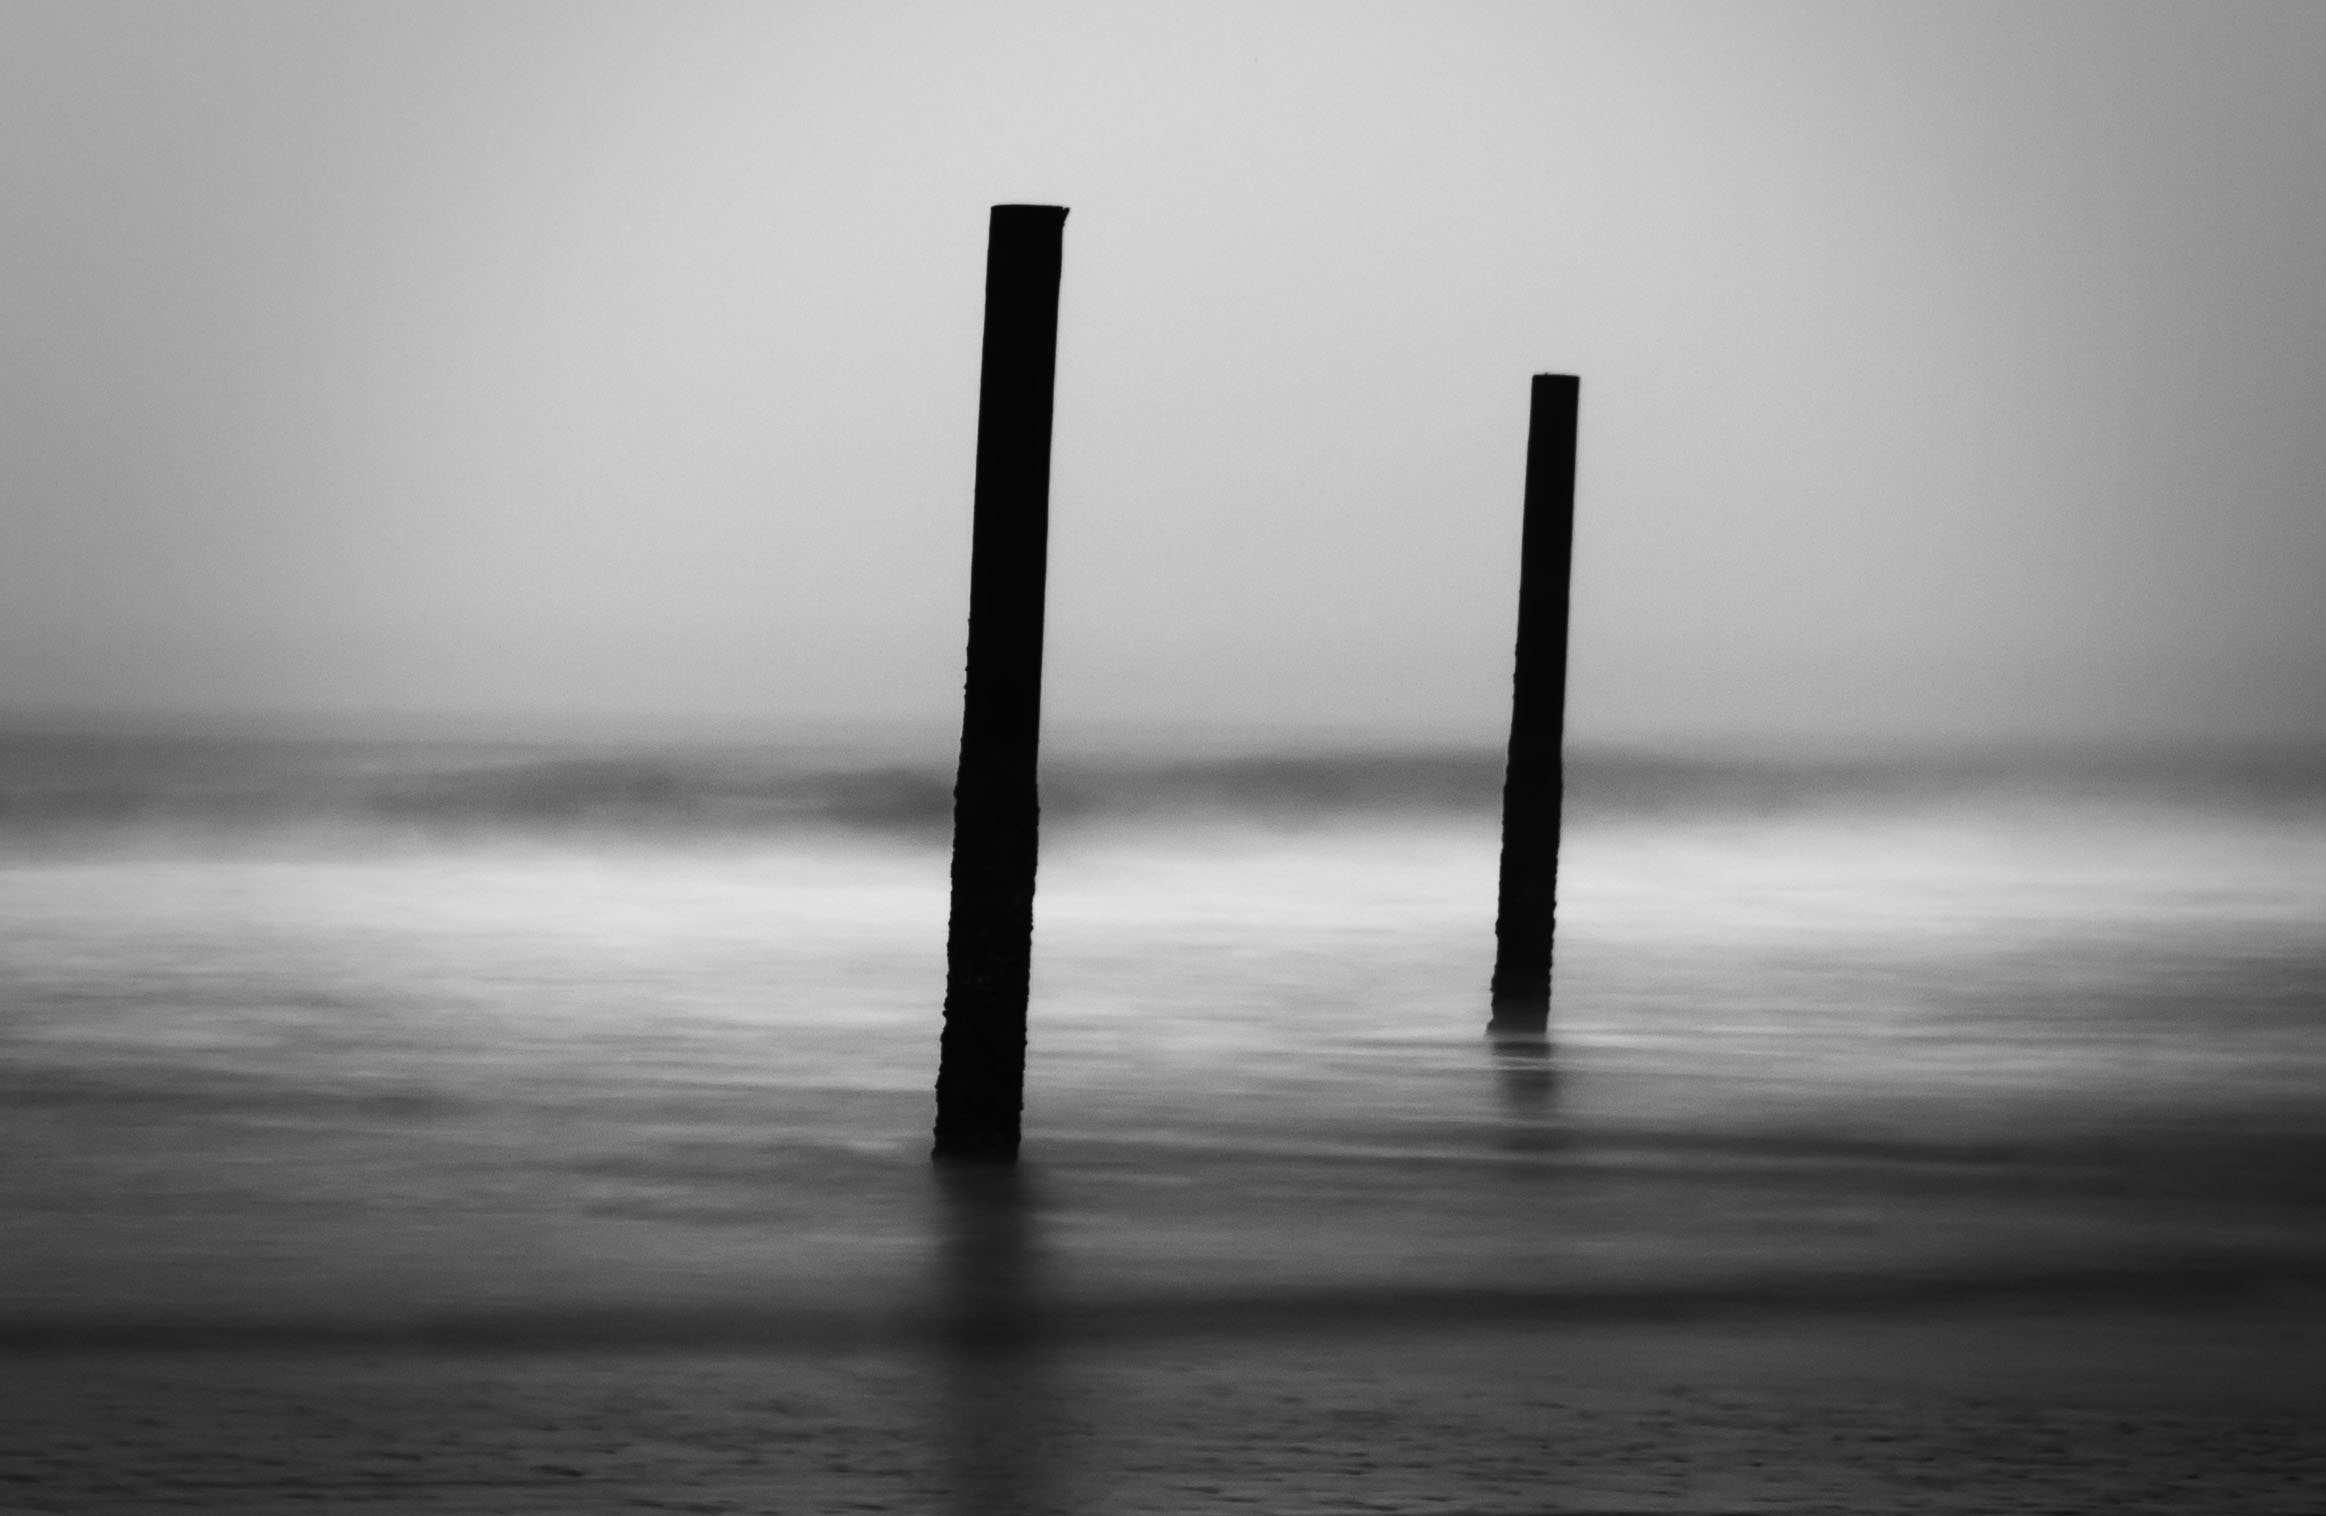
sea, ocean, horizon, light, cloud, black and white, wood, fog, mist, white, photography, morning, wave, atmosphere, line, reflection, spray, shadow, haze, darkness, black, monochrome, shape, piles, sea of fog, monochrome photography, atmospheric phenomenon, shwarz white